Nicki French

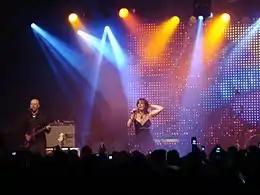
French live onstage

At the 2000 Eurovision Song Contest, French represented the United Kingdom with "Don't Play That Song Again". The song was selected by the British public ahead of seven other finalists on radio and TV. French finished the contest in 16th place. The track entered at number 34 in the UK chart.